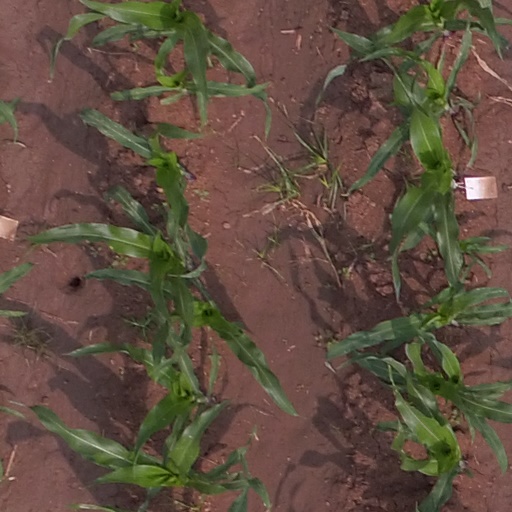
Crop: maize; corn